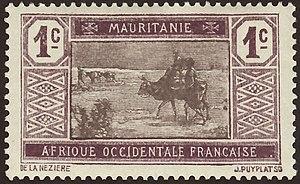
Joseph Daviel de La Nézière est un artiste peintre et illustrateur français, qui fut chargé de missions pour le ministère des Colonies et l'administration postale, pour laquelle il a produit de nombreuses vignettes.